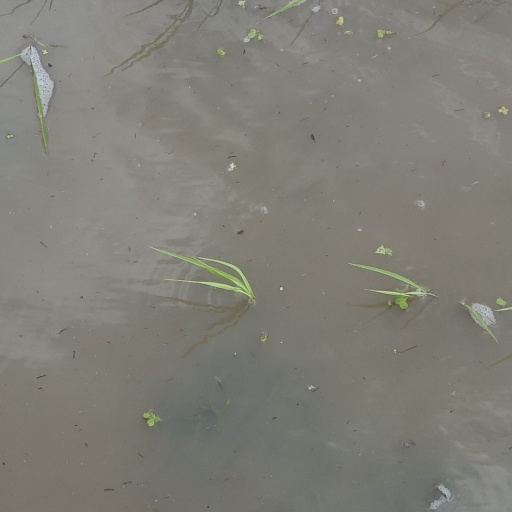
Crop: rice